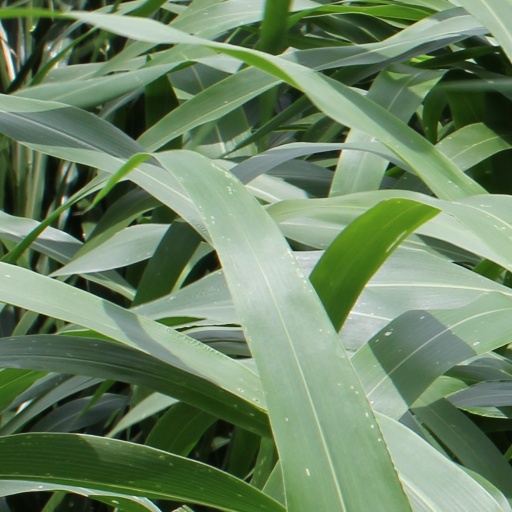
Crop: sorghum